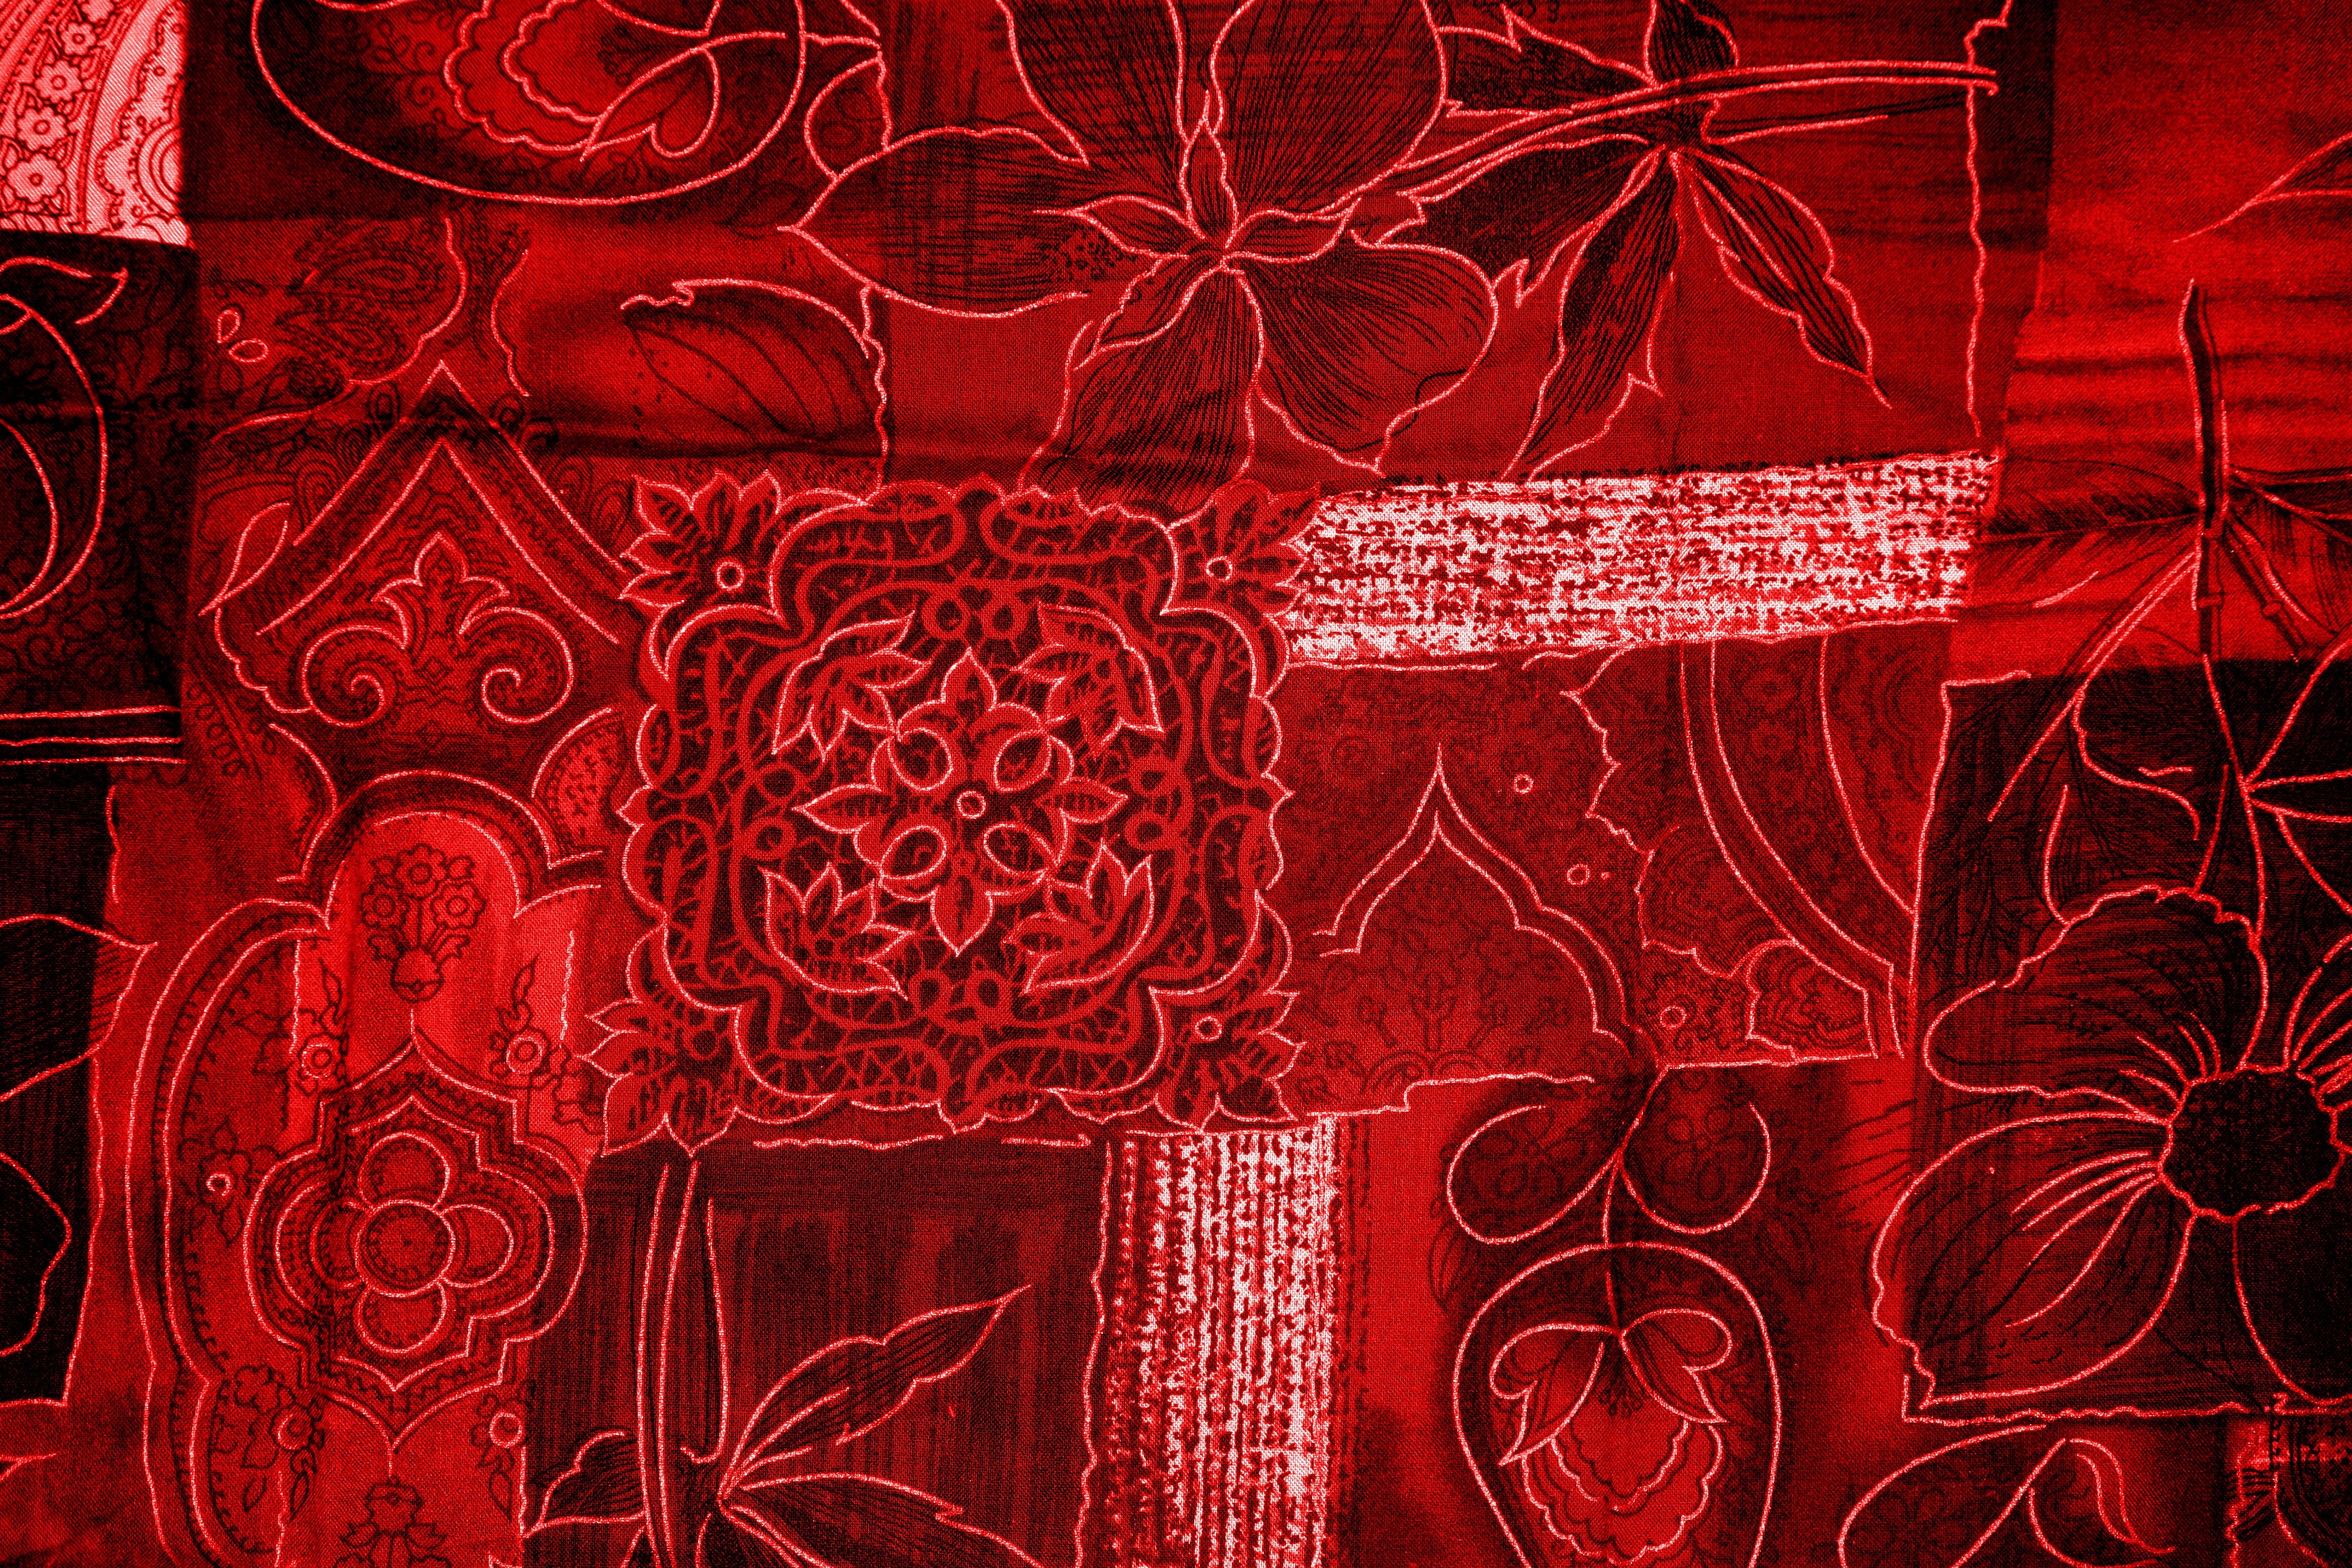
bokeh, texture, floral, decoration, pattern, model, spring, red, colorful, surface, deco, flowers, fabric, close up, patchwork, font, textile, art, colors, background, illustration, design, symmetry, wallpaper, tapestry, boss, silk, scarlet, back drop, computer wallpaper, fractal art, silky reflection, reasons